AhmadiPedia

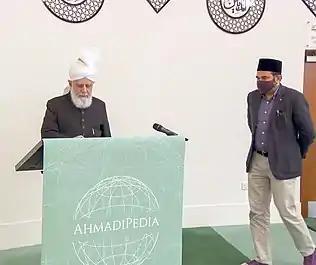
Hazrat Mirza Masroor Ahmad, at the launch of "AhmadiPedia", Friday 2 July 2021, Mubarak Mosque, Islamabad, Tilford, Farnham, UK.

"AhmadiPedia" was launched on 2 July 2021 by Hazrat Mirza Masroor Ahmad, the fifth worldwide head of the Ahmadiyya Muslim Jamaat, after the Friday prayers. Announcing the launch during his Friday sermon, he stated: I would like to make an announcement and that is that an Ahmadiyya Encyclopaedia has been created and will be launched today; it has been prepared by the Central Ahmadiyya Archive & Research Centre.